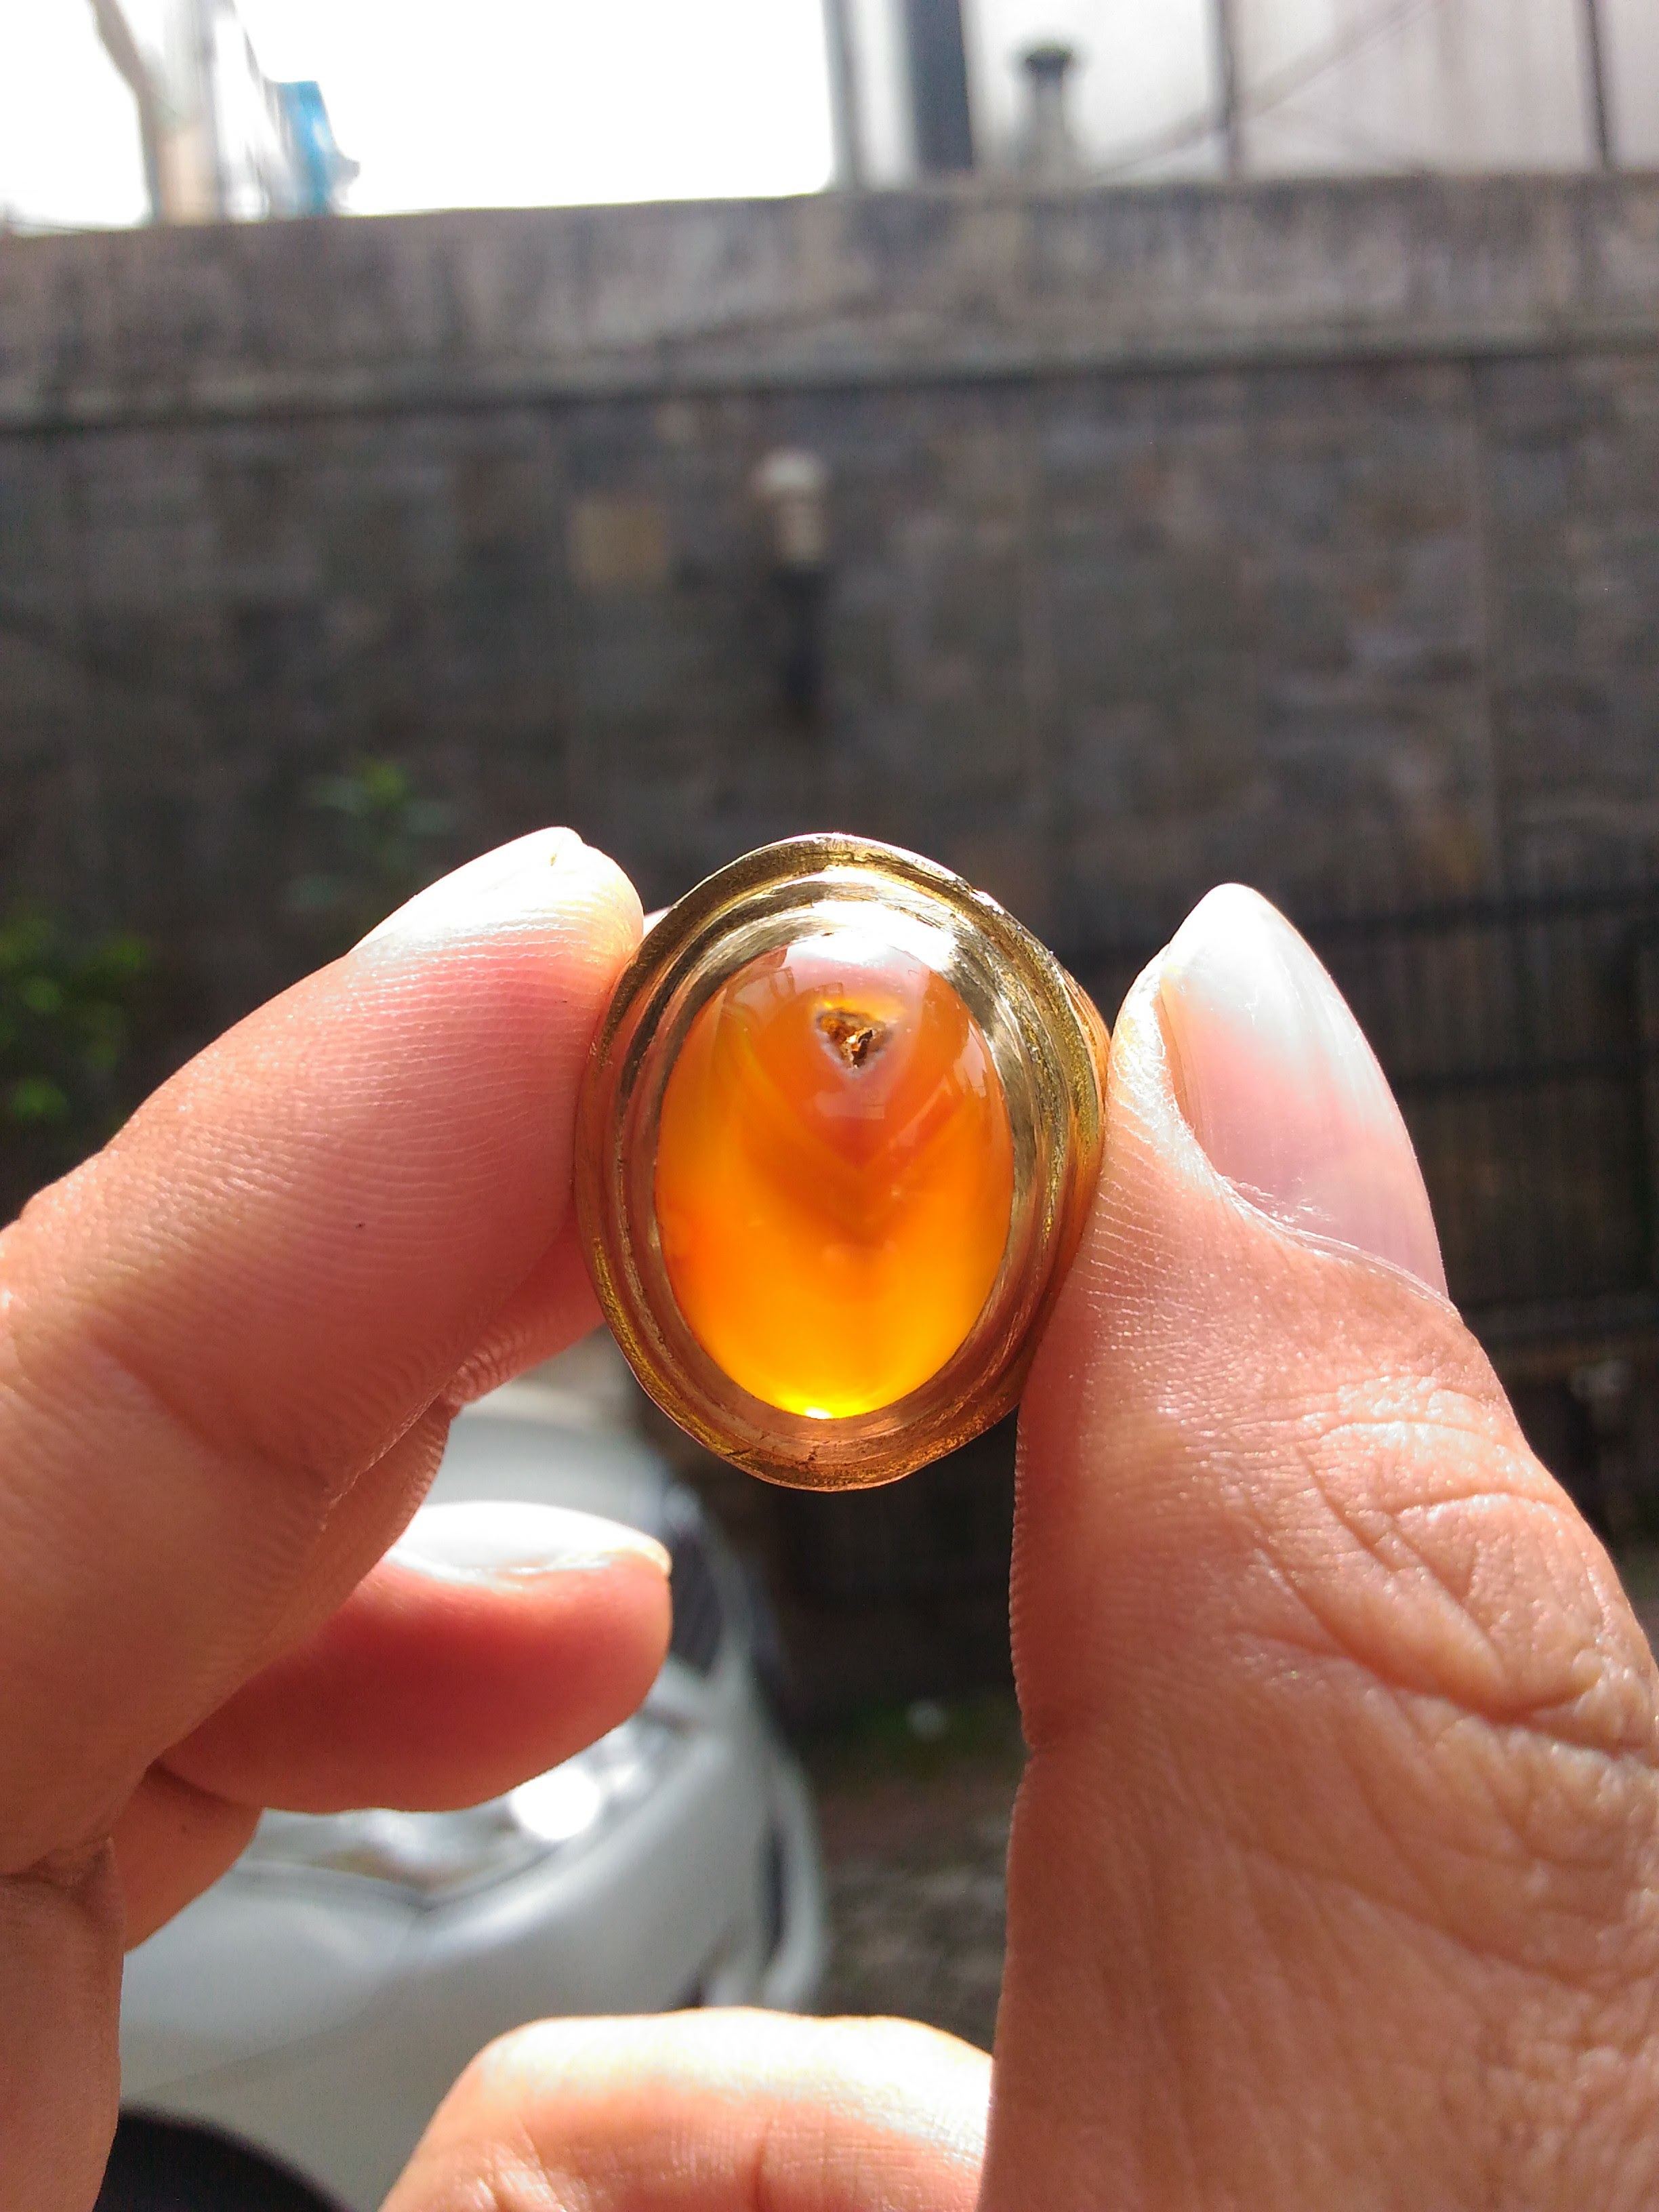
natural, hand, automotive lighting, amber, fluid, finger, drink, drinkware, thumb, alcoholic beverage, nail, glass, wood, liquid, circle, electric blue, fashion accessory, Transparent material, liqueur, glass bottle, auto part, alcohol